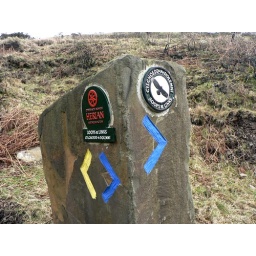
Turned left here and headed for the mountain road above Merthyr Vale.